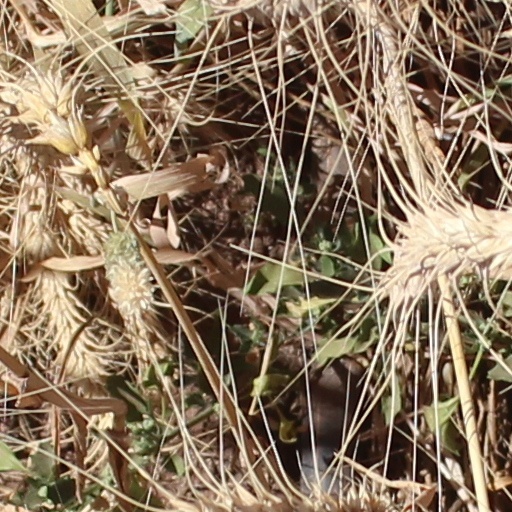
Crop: wheat